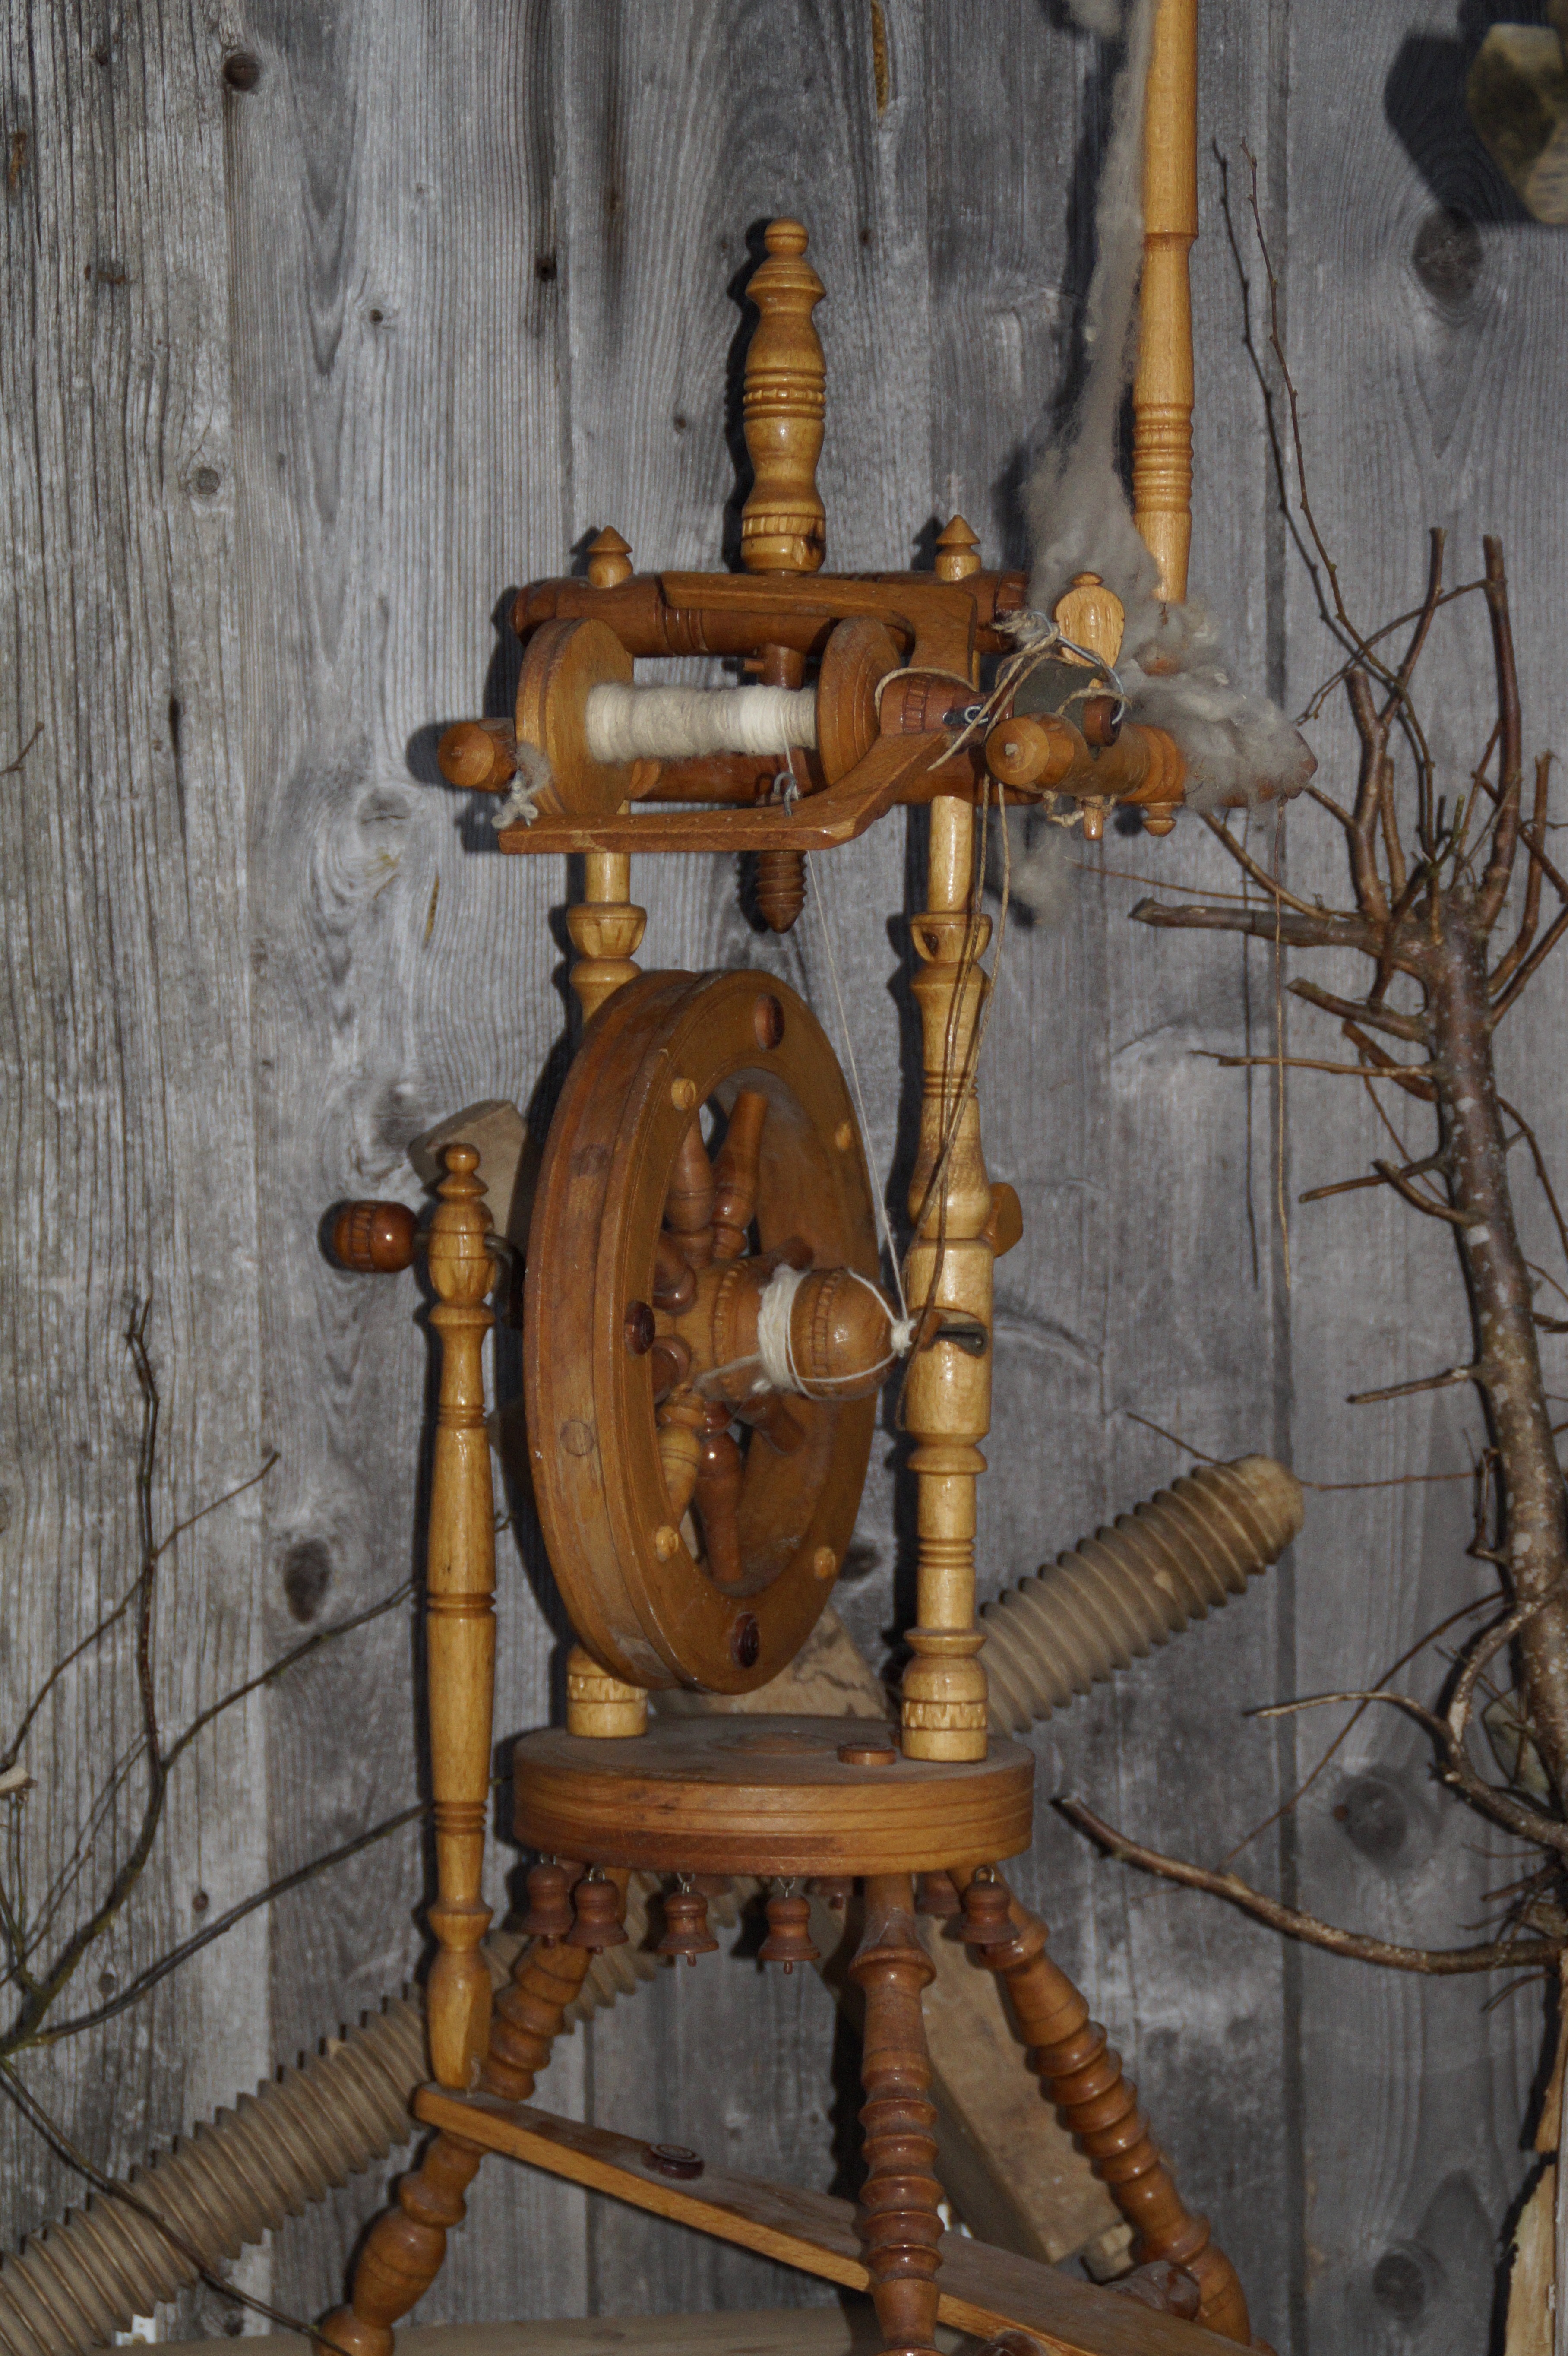
wood, old, craft, furniture, thread, bridle, iron, carving, spin, man made object, spinning wheel